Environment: real
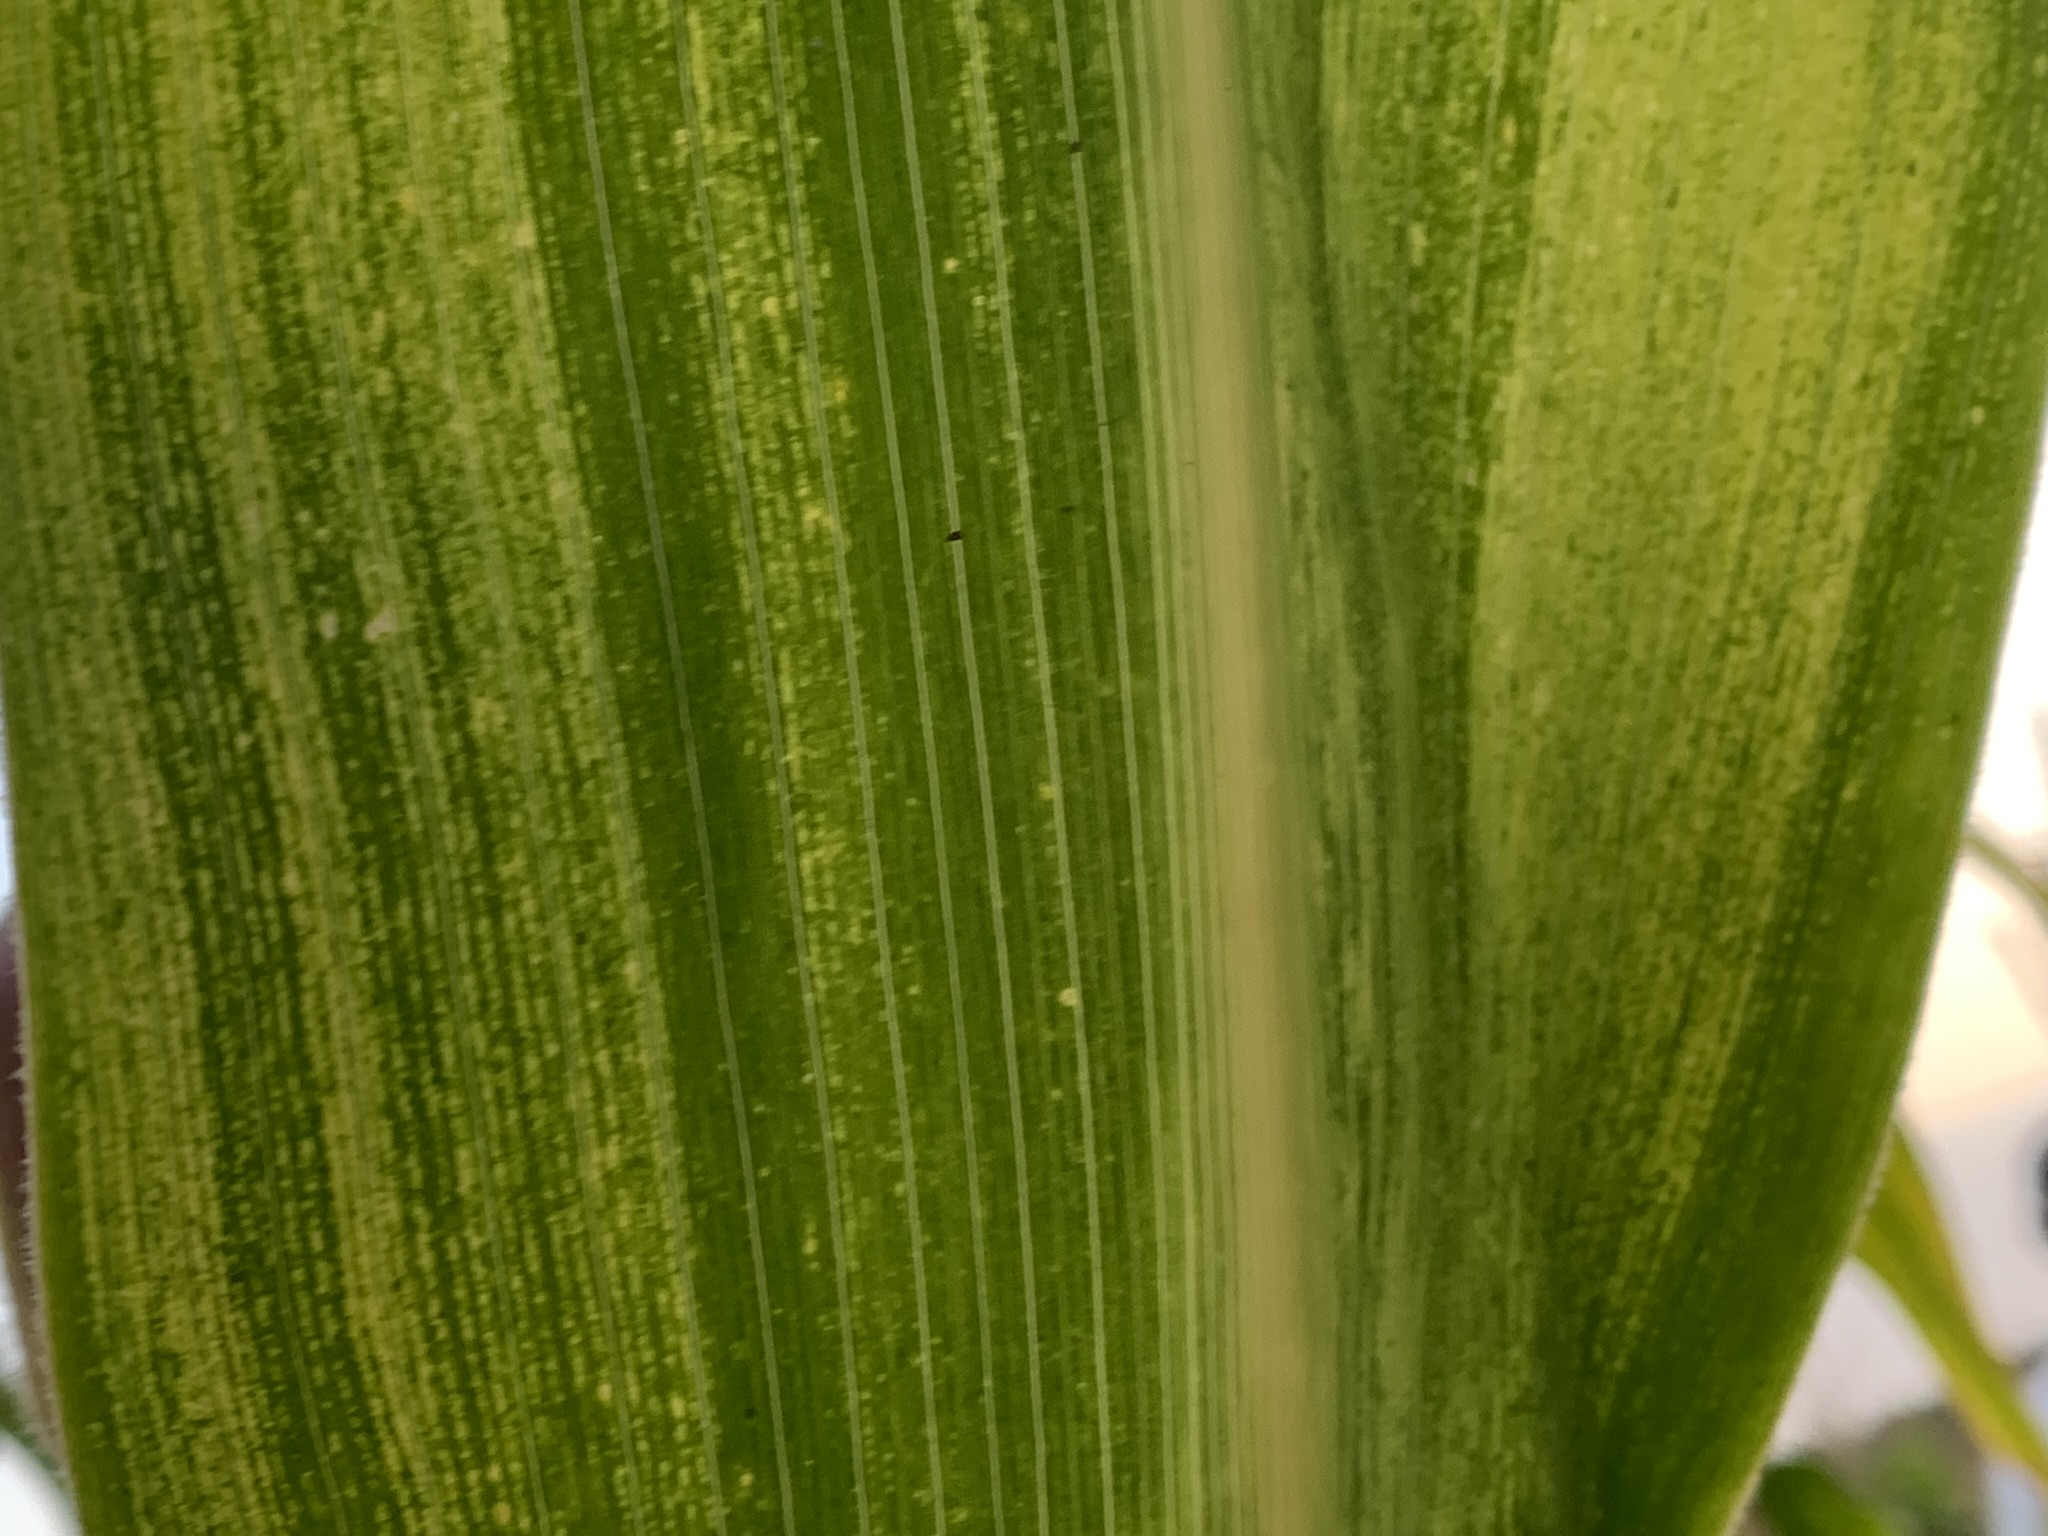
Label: lethal_necrosis